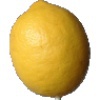
Label: lemon